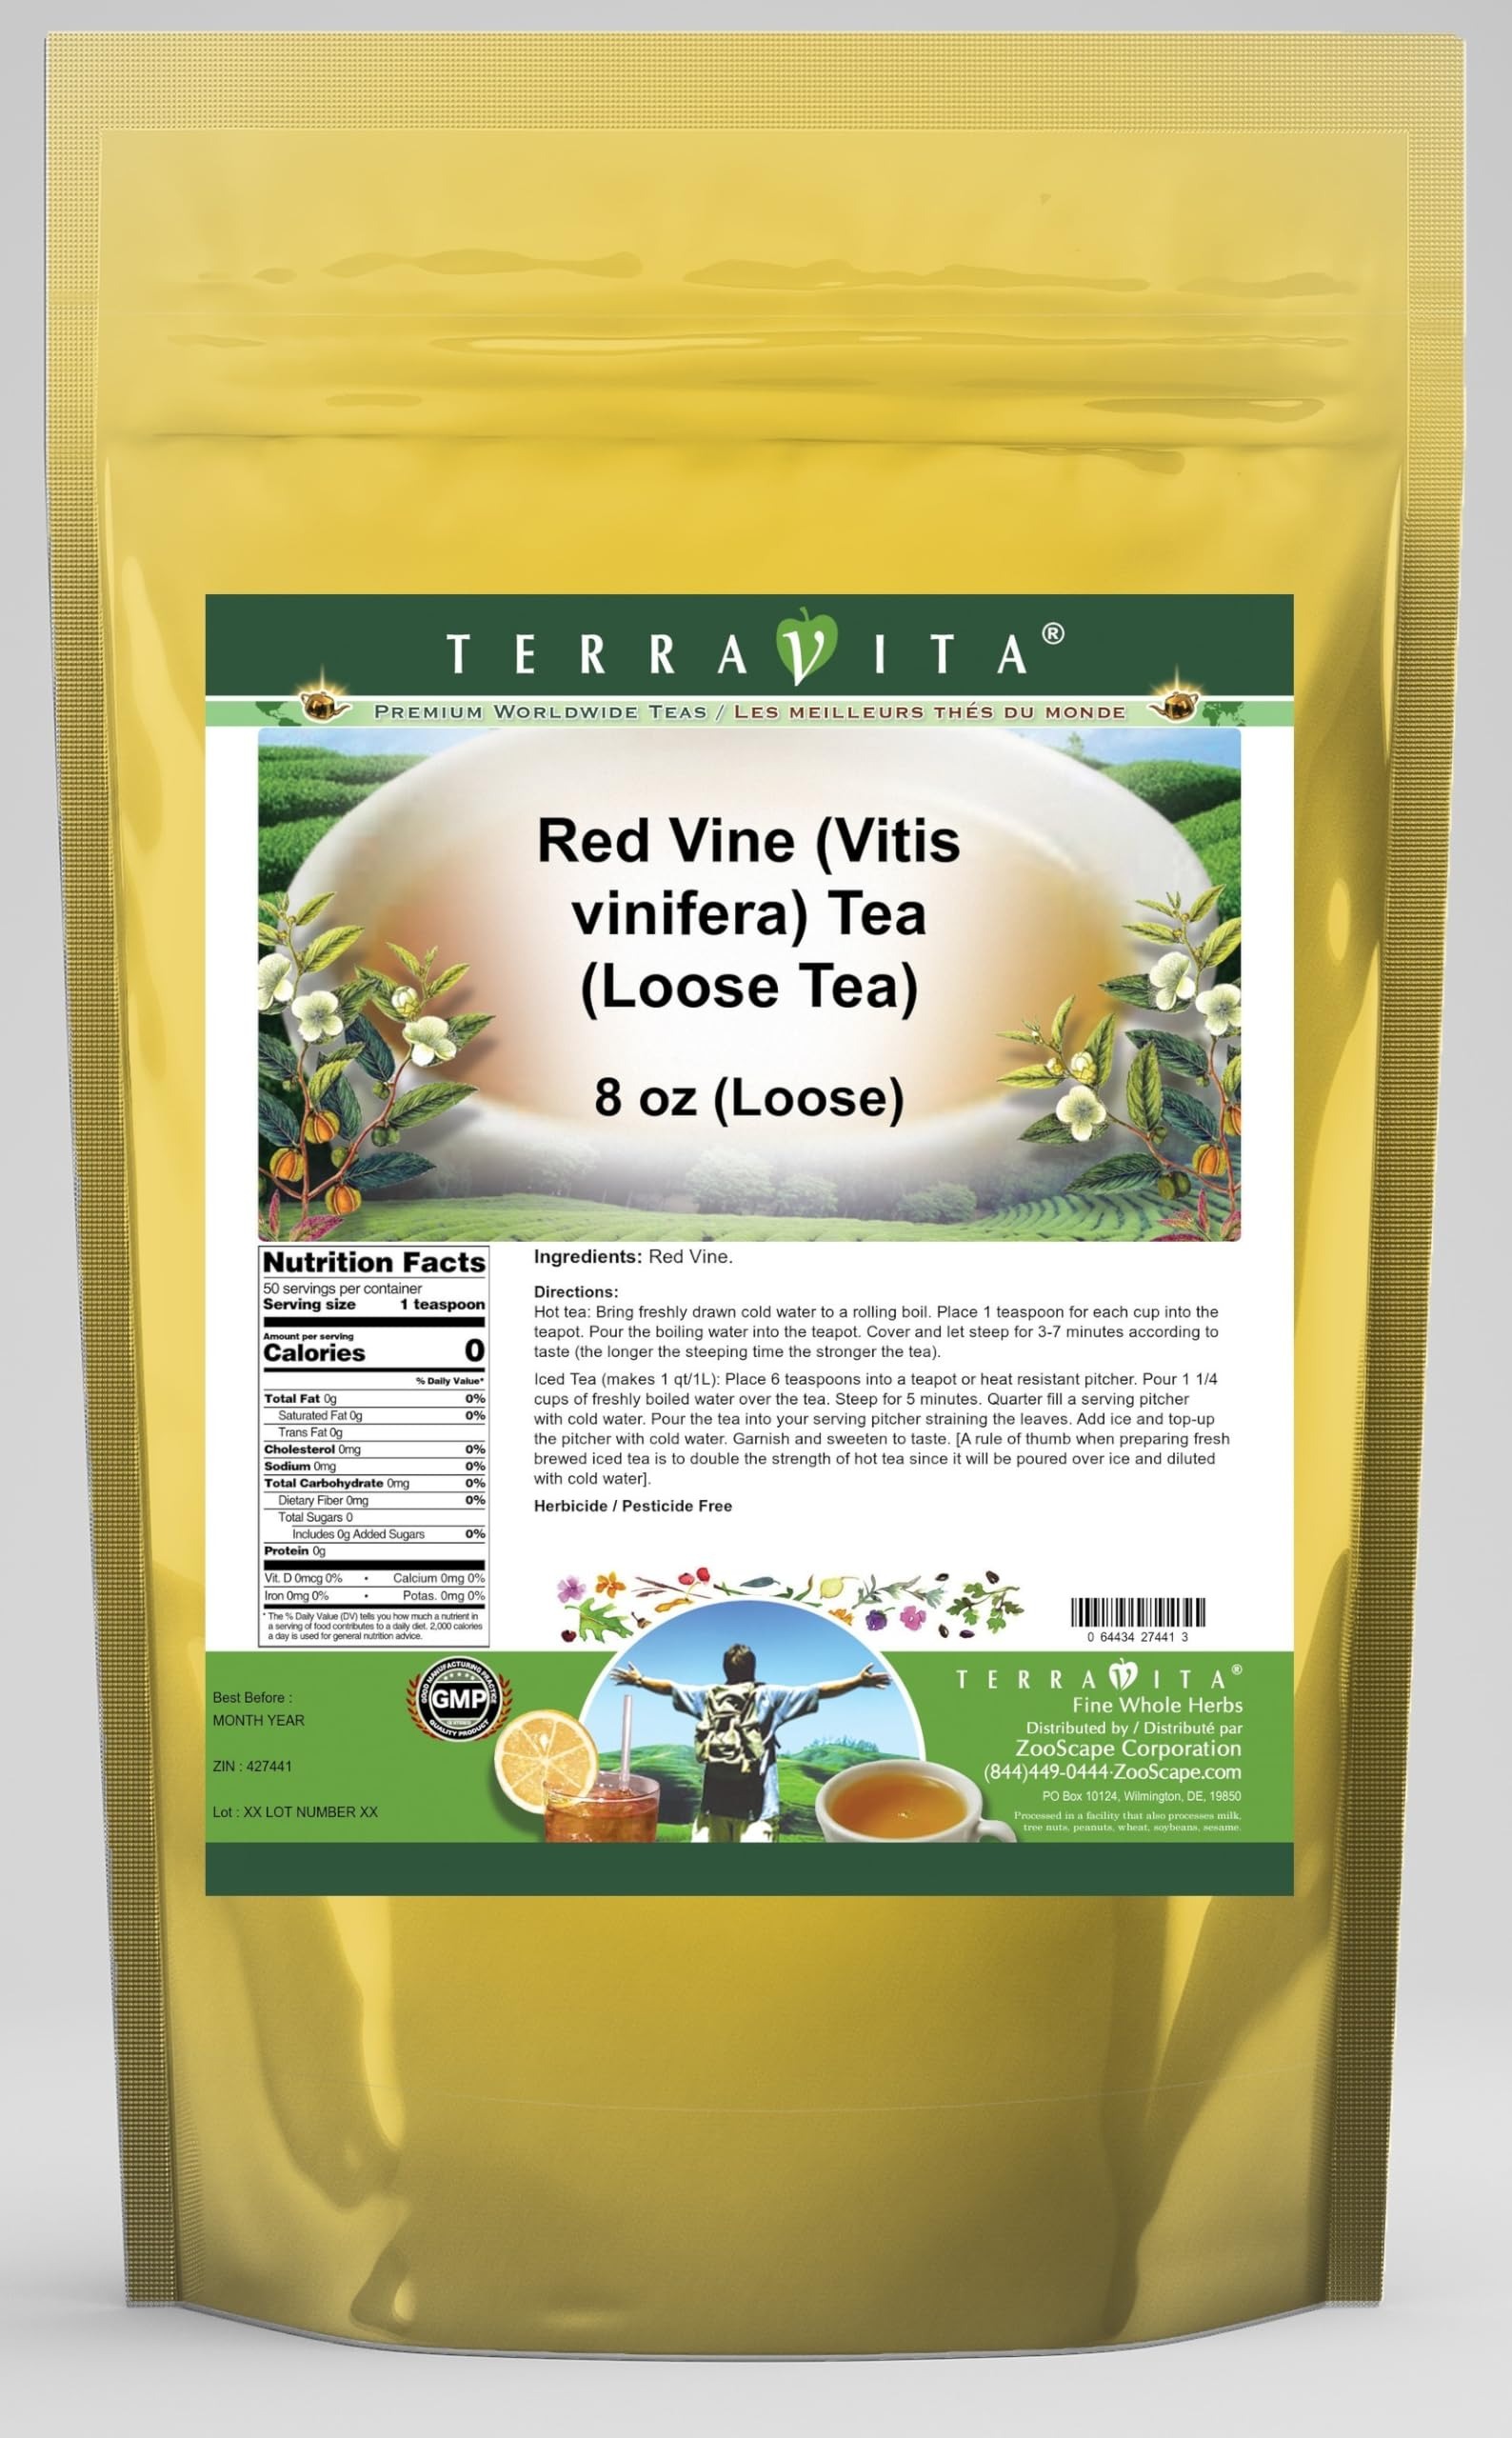
Item Name: Red Vine (Vitis vinifera) Tea (Loose Tea) (8 oz, ZIN: 427441) - 2 Pack
Bullet Point 1: Red Vine (Vitis vinifera) Tea (Loose Tea) (8 oz, ZIN: 427441)
Bullet Point 2: No fillers.
Bullet Point 3: Manufacturer: TerraVita
Bullet Point 4: Size: 8 oz
Bullet Point 5: Easy-to-use dried format in a convenient stand-up pouch.
Product Description: Red Vine (Vitis vinifera) Tea (Loose Tea) (8 oz, ZIN: 427441)<BR><BR>Packaged in the United States in a GMP certified facility (Good Manufacturing Practice).<BR><BR>No fillers.<BR><BR>Manufacturer: TerraVita<BR><BR>Size: 8 oz<BR><BR>Easy-to-use dried format in a convenient stand-up pouch.<BR><BR>Ingredients: Red Vine
Value: 16.0
Unit: Ounce

Price: 41.75